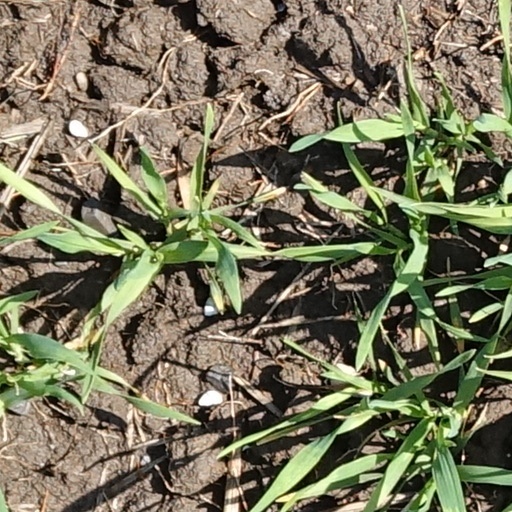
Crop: wheat